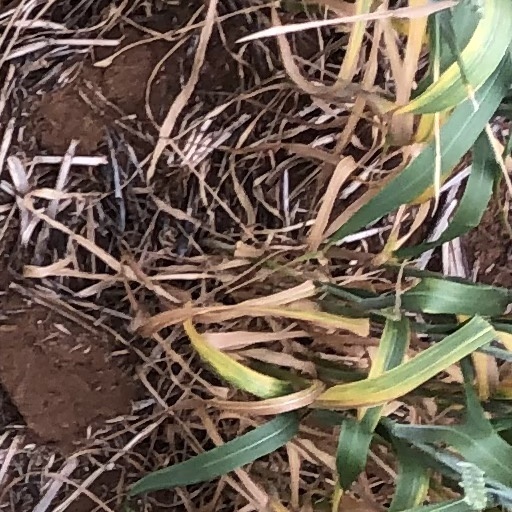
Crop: wheat